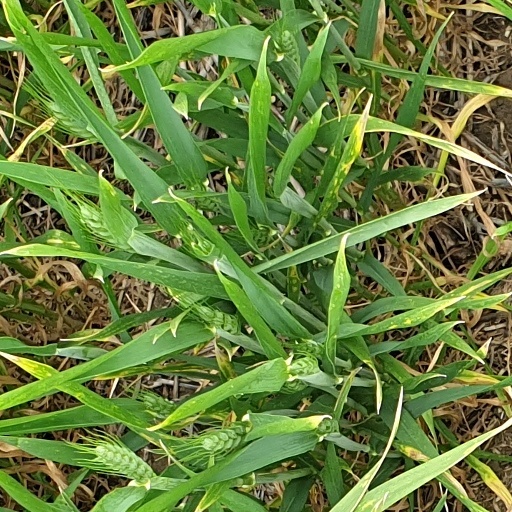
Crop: wheat